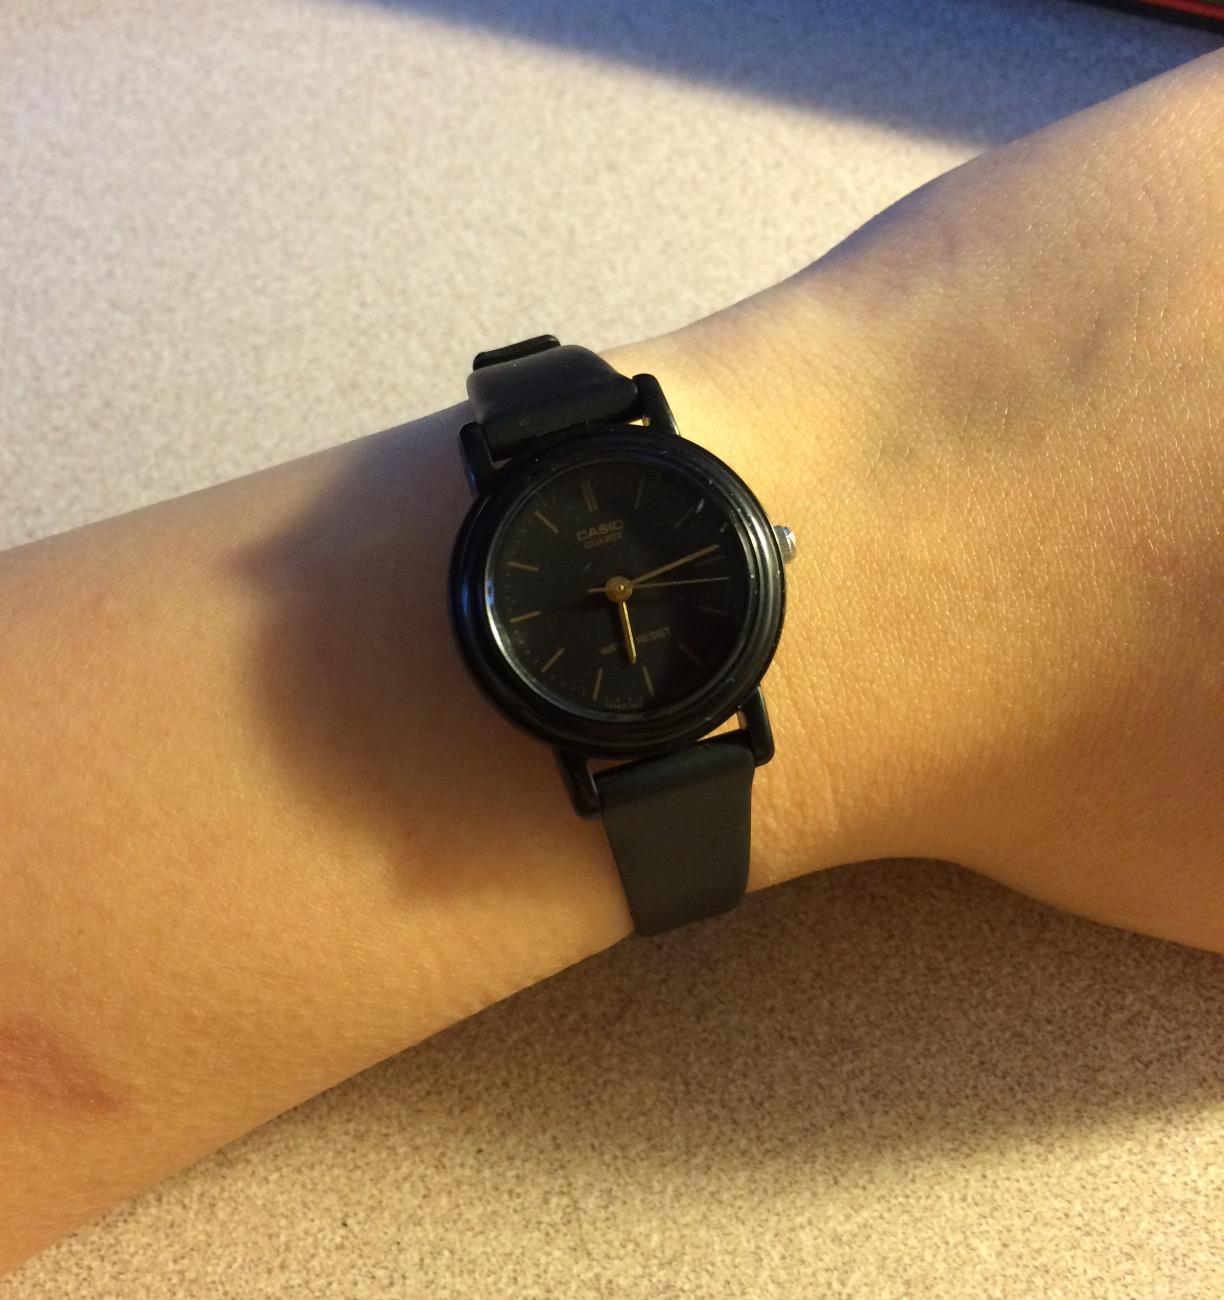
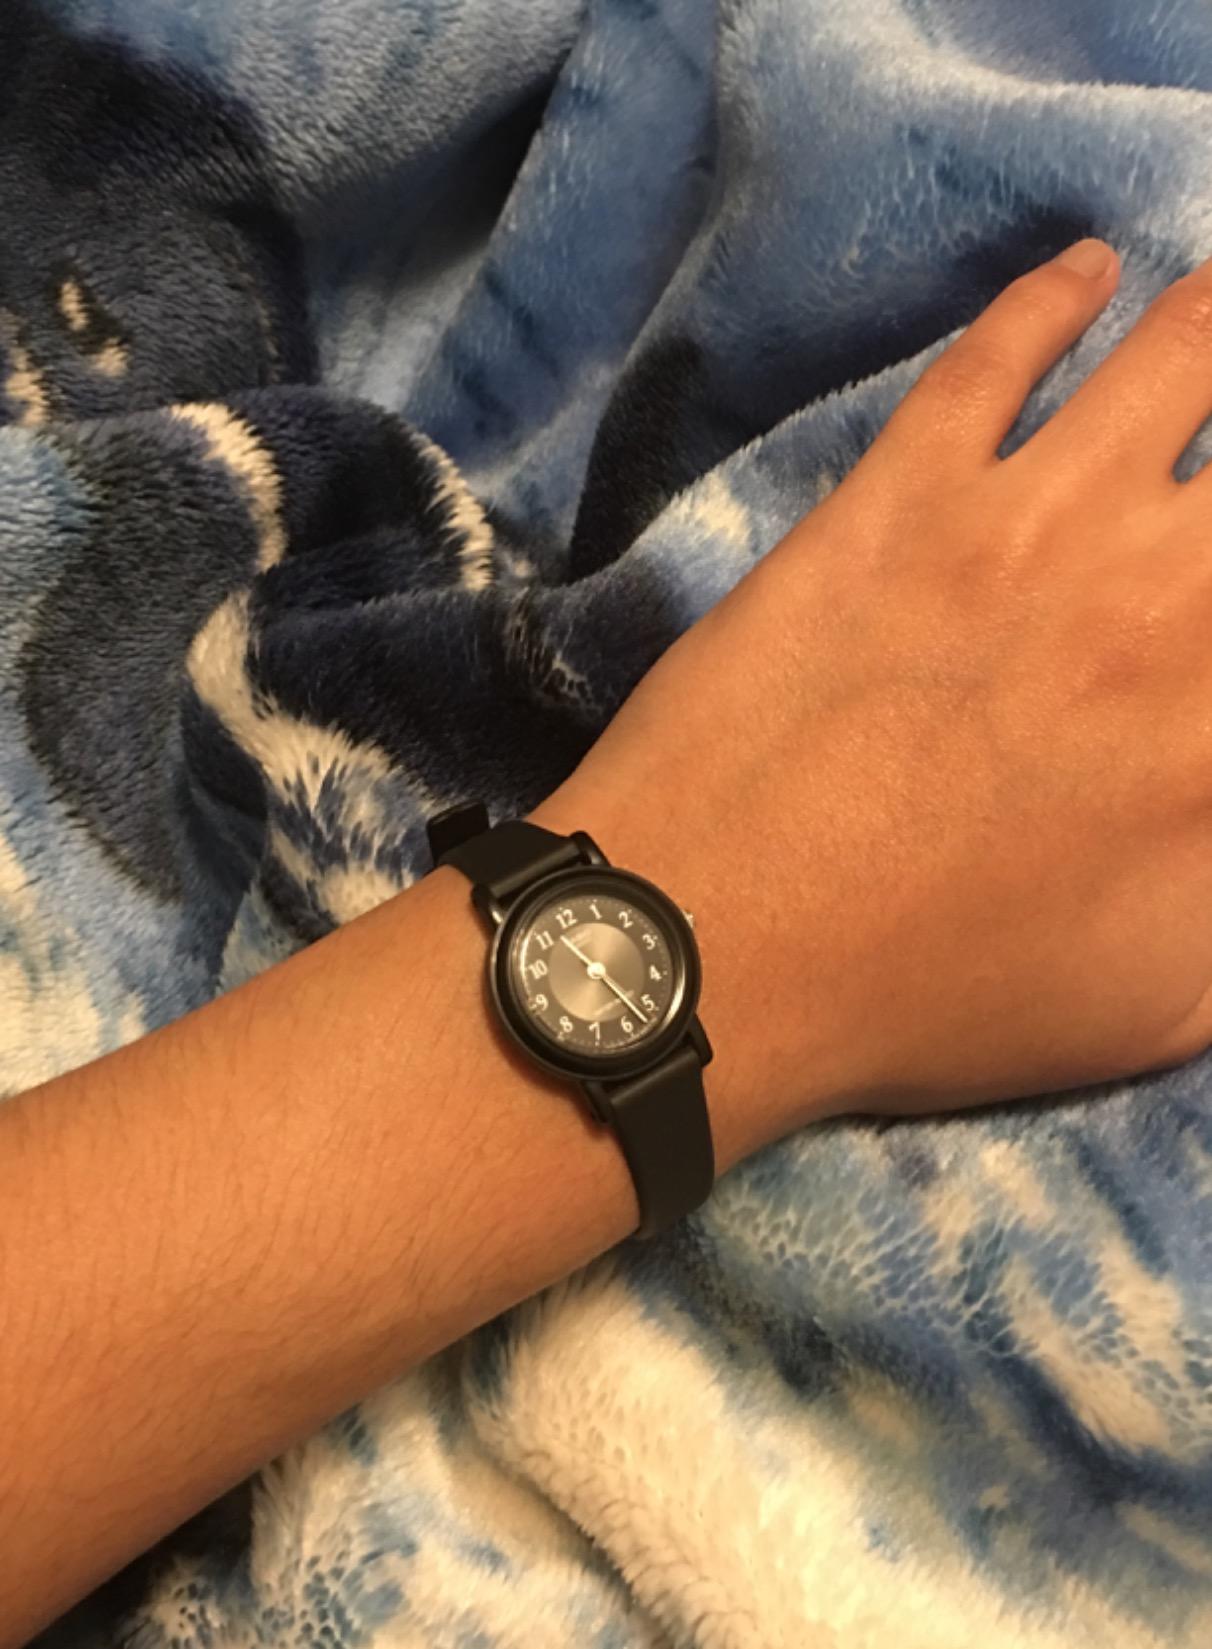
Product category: accessories_watch
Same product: no